Bhaderwah

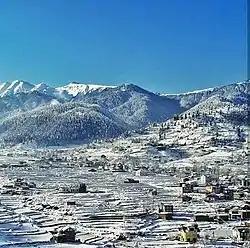
Bhaderwah under snow

Bhaderwah is an emerging tourist destination. Local administration is working to set Bhaderwah on the world tourism spot. The administration is emphasising on creating Shopping Malls, luxury hotels, gaming facilities, food courts, and other amenities to attract international and domestic tourists along with promotion of religious and historical destinations. The Vibrant Bhaderwah Festival, a 5-day program, including performances by Singers, fireworks, cultural performances, Film Screenings and many more. The festival is organised in collaboration by Directorate of Tourism Jammu, the District Administration Doda, the Academy of Art, Culture and Language, and the Bhaderwah Development Authority (BDA). The last festival was organised from 27 December 2023 to 31 December 2023. It concluded on New Year 2024. It was attended by more than one lakh people. Bhaderwah is also emerging as a destination for Wedding tourism and MICE tourism.